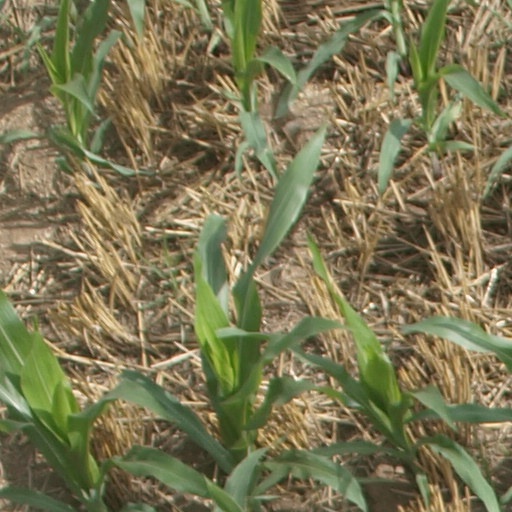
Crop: maize; corn